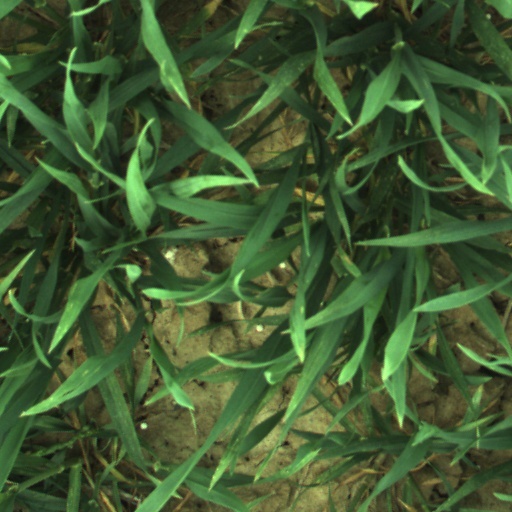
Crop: wheat